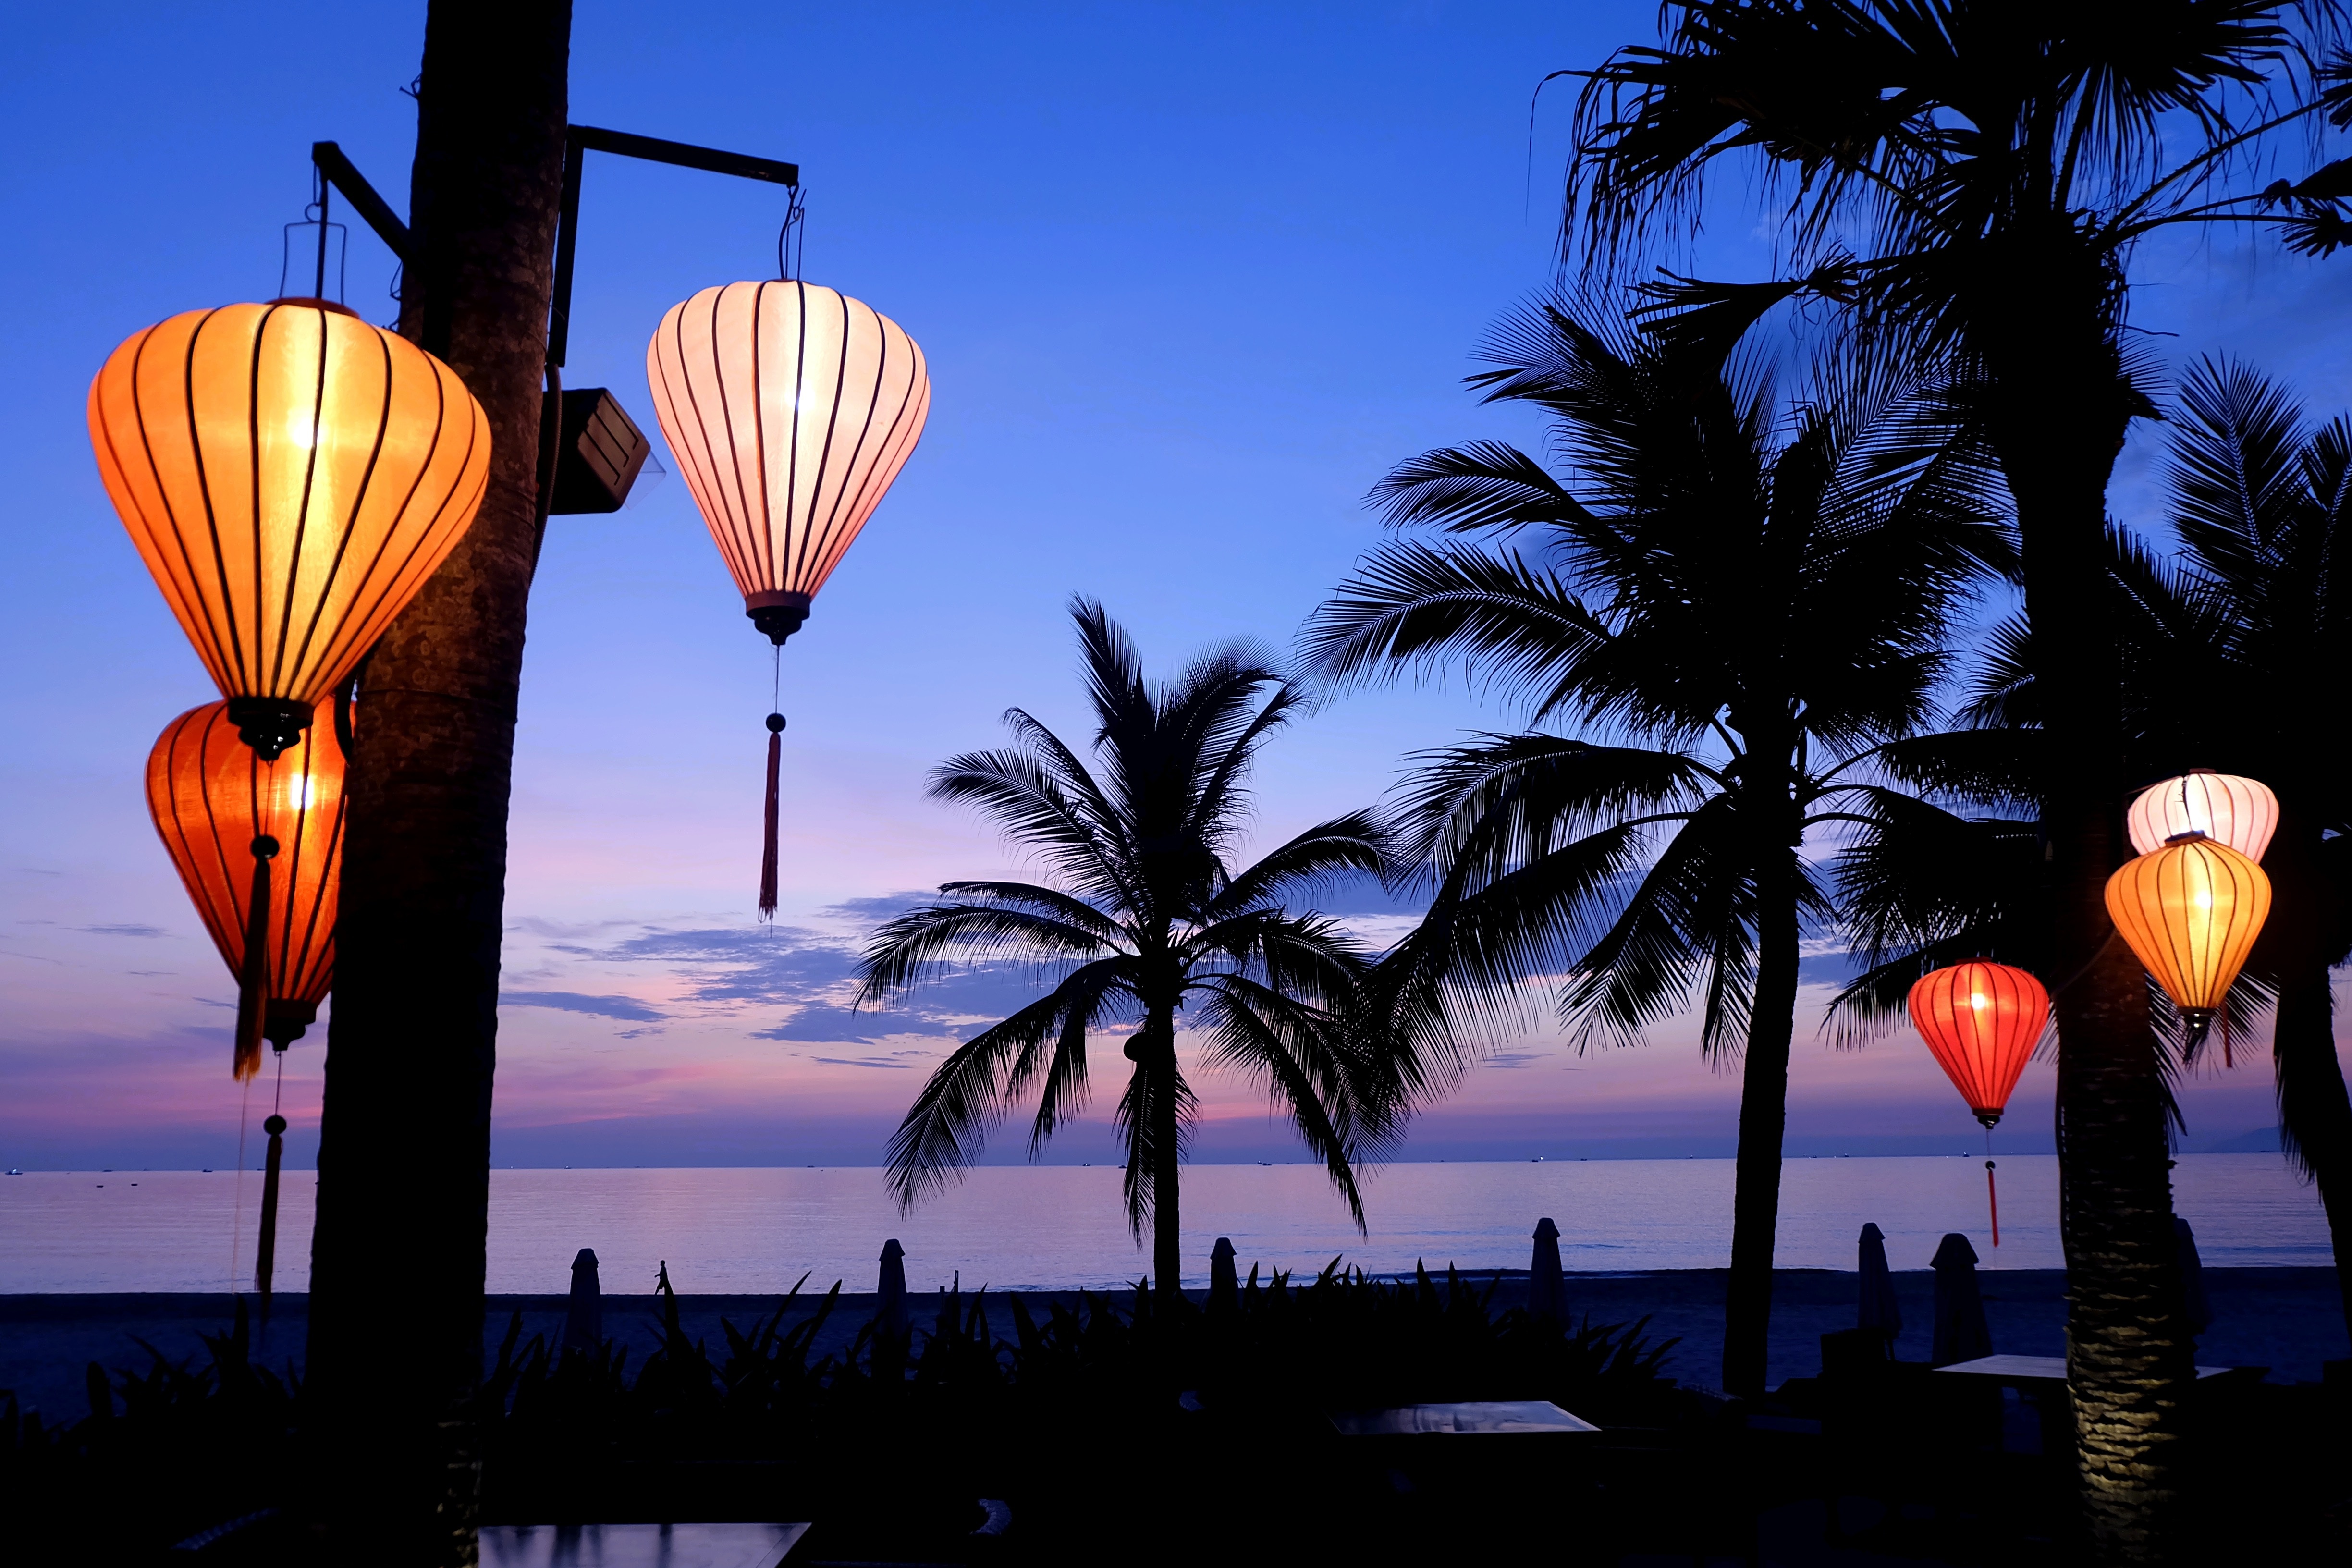
sea, light, sky, sunset, night, sunlight, hot air balloon, aircraft, dusk, evening, reflection, vehicle, street light, lighting, arecales